Describe the emotion expressed in this image:  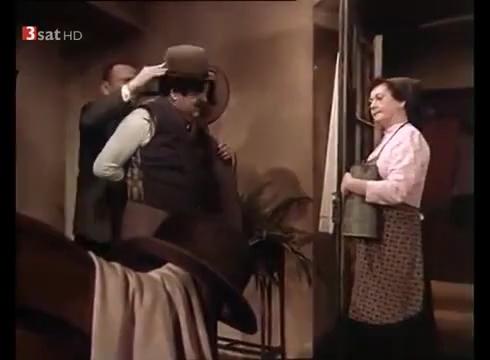
This person displays Suffering, valence and arousal with low intensity.